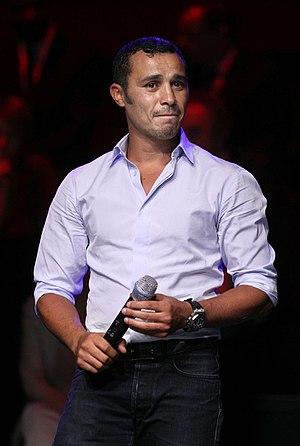
Brahim Asloum à Paris le 2 septembre 2011.
Bourgoin-Jallieu est une commune du département de l'Isère, située dans la région Auvergne-Rhône-Alpes, en France.
Brahim Asloum est un boxeur et acteur français né le 31 janvier 1979 à Bourgoin-Jallieu.
Je suis une célébrité, sortez-moi de là ! était une émission de télévision française de téléréalité diffusée sur TF1.